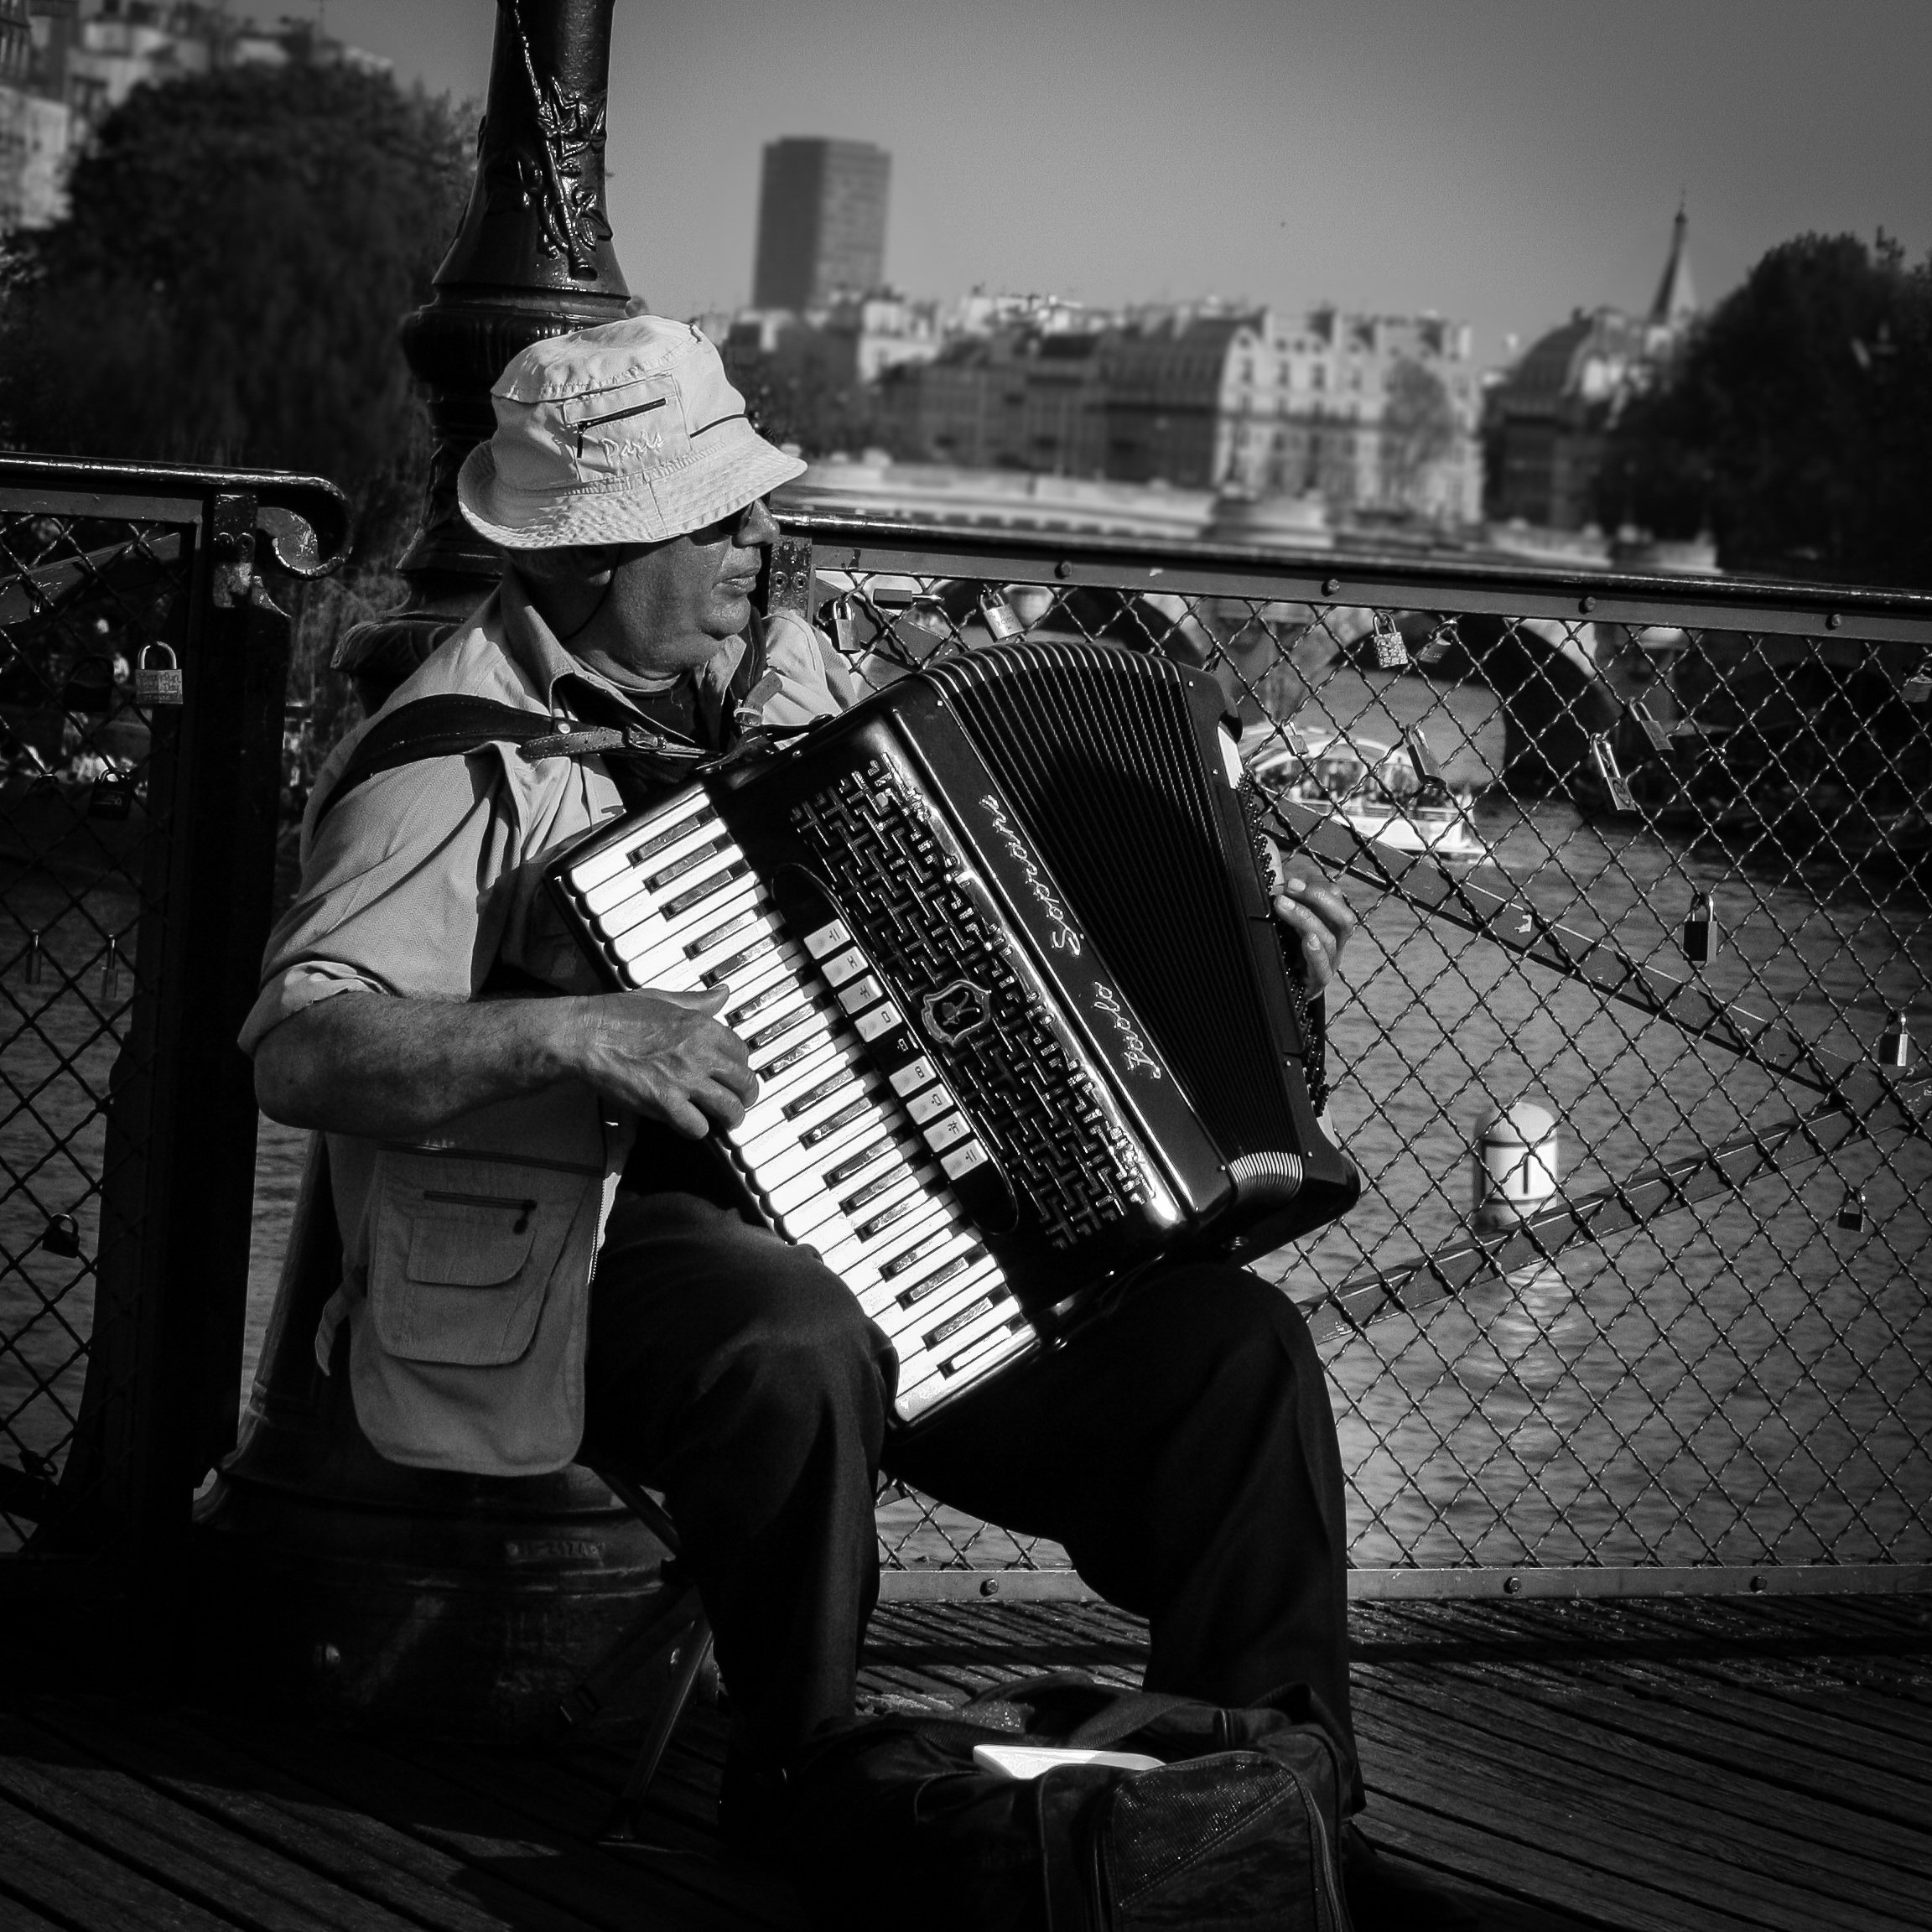
black and white, road, white, street, paris, darkness, musician, black, monochrome, musical instrument, photograph, character, accordion, street musician, monochrome photography, pont des arts, string instrument, plucked string instruments, folk instrument